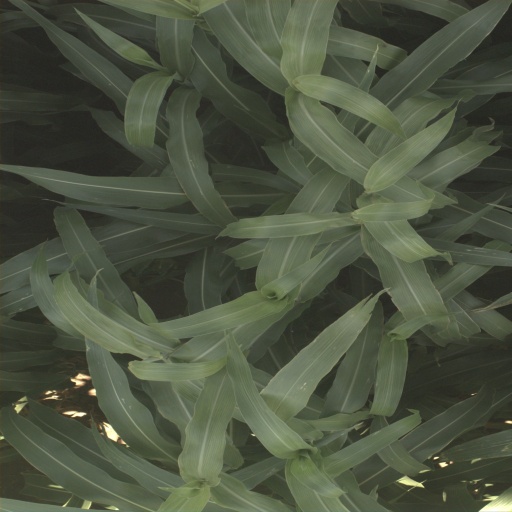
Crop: sorghum